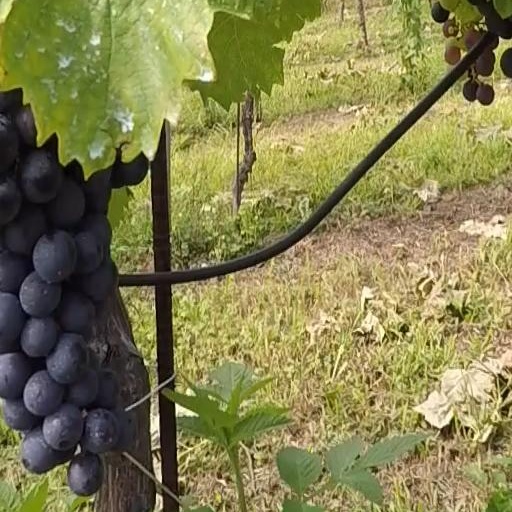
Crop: grape